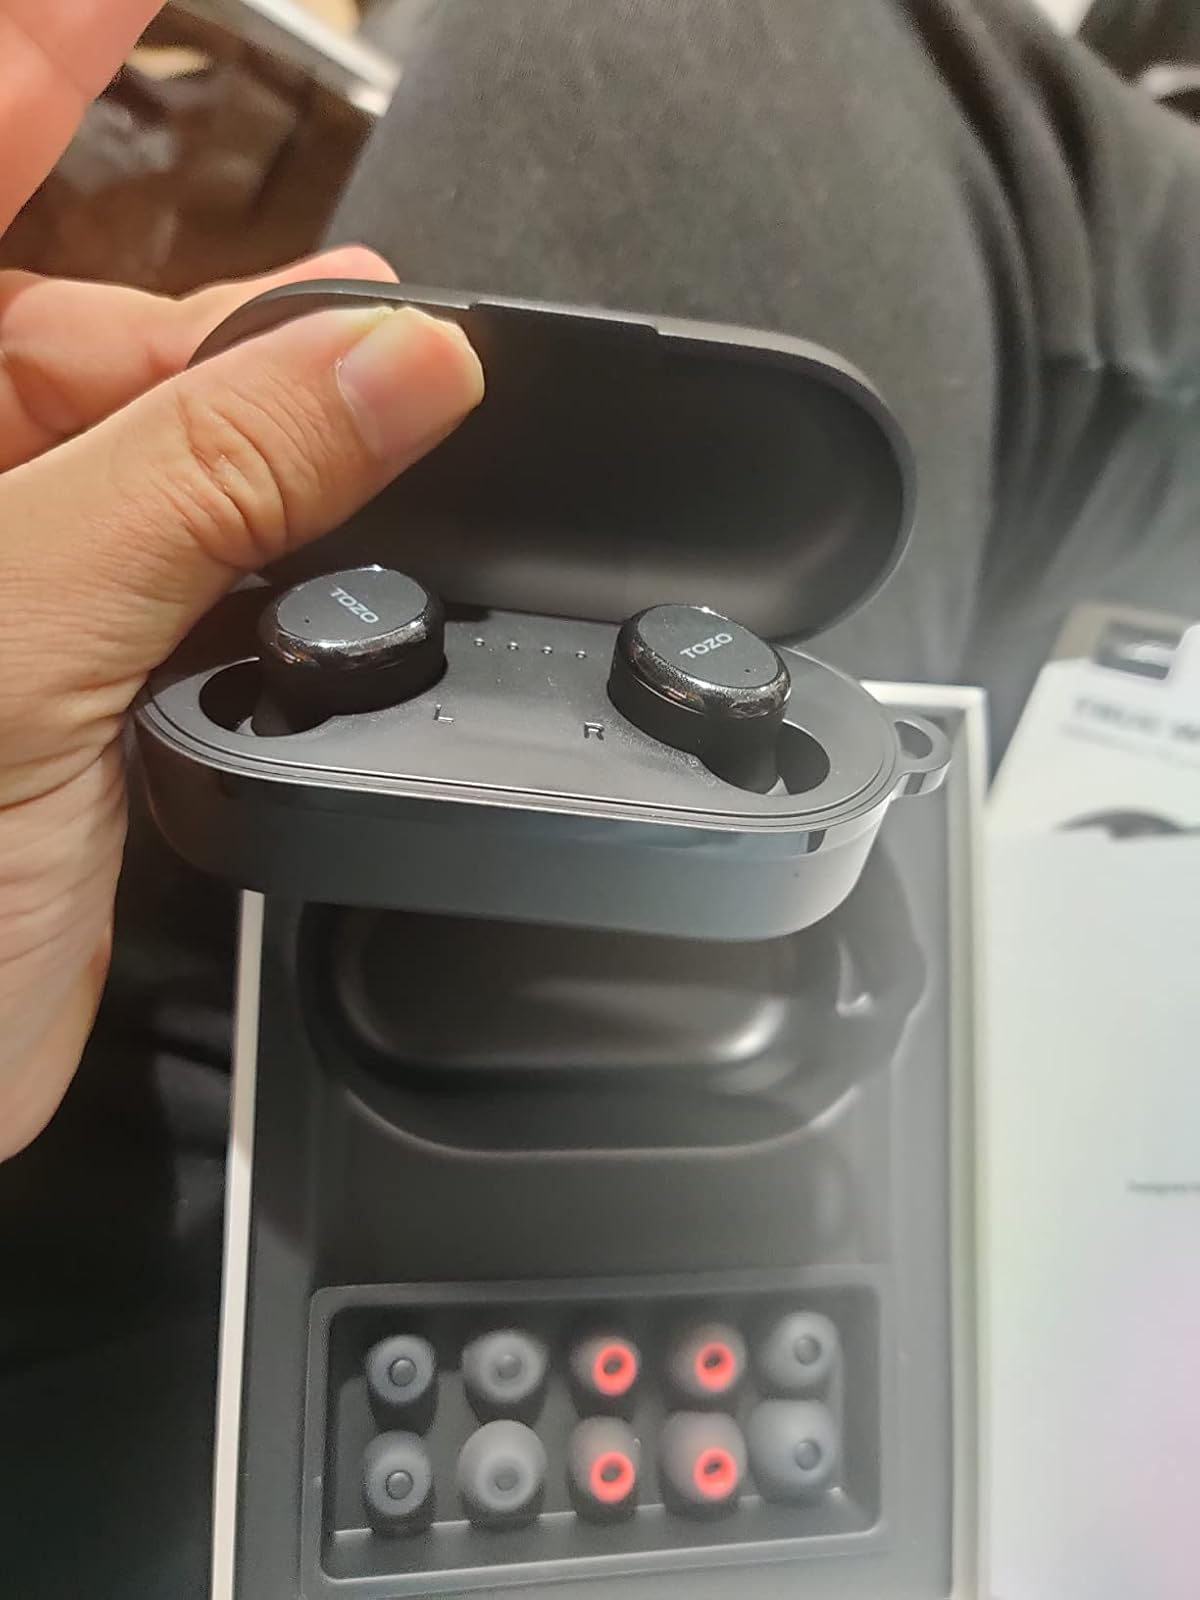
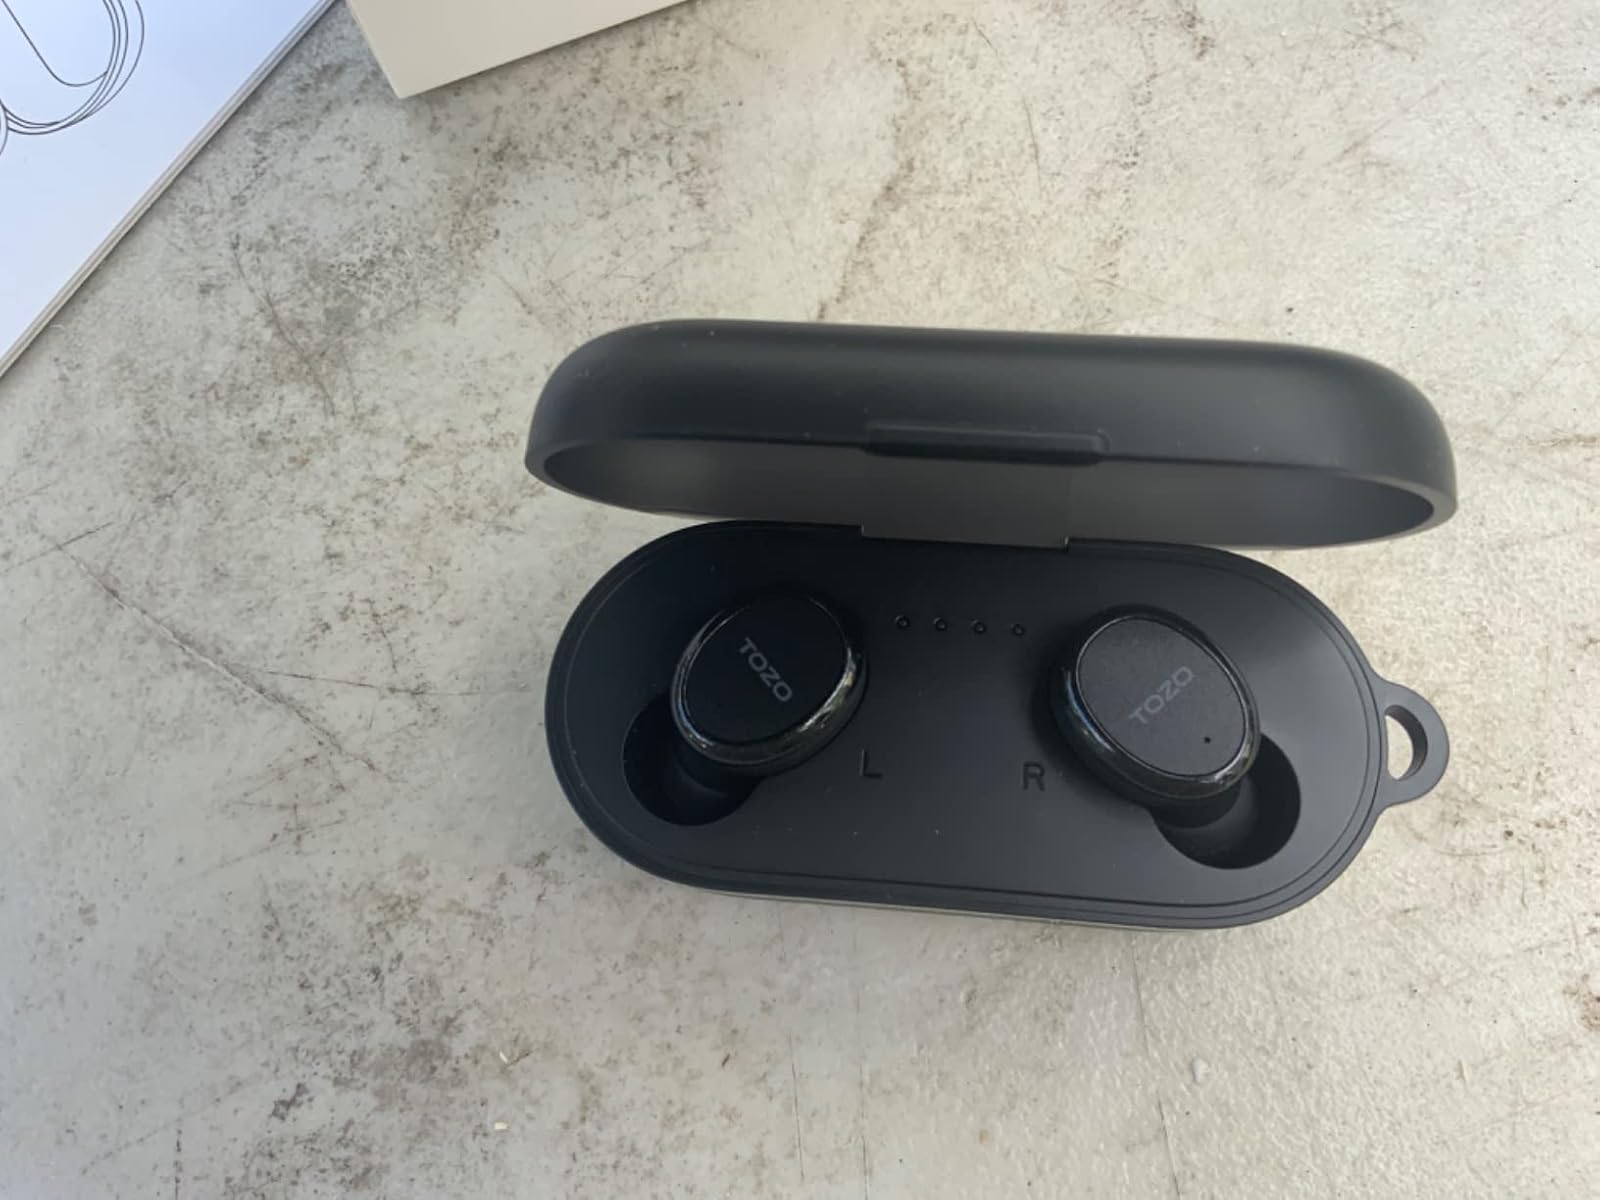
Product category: earbuds
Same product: yes